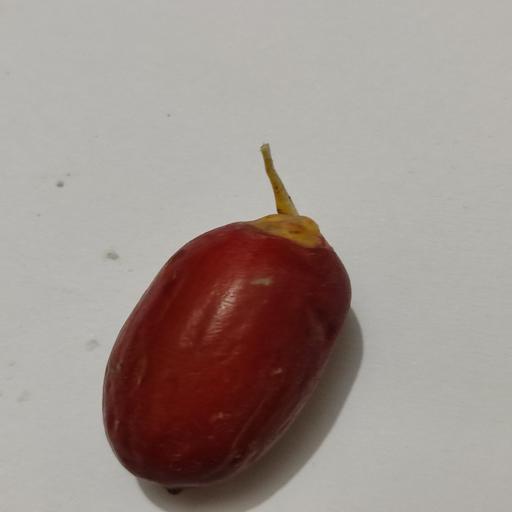
Crop type: Date Palm